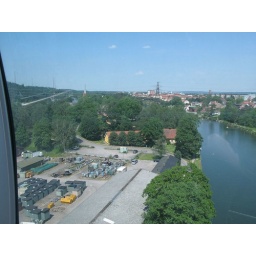
cable car over the river